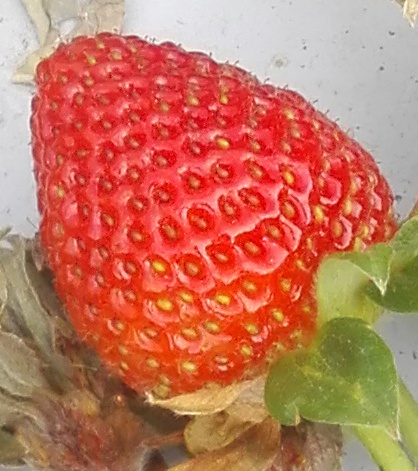
Label: Strawberry